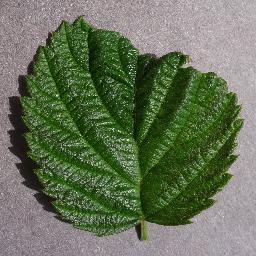
Label: Raspberry___healthy